John Adam Squire House

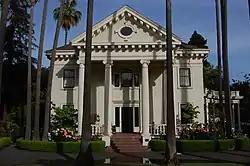
The house in 2010

The John Adam Squire House is a historic house in Palo Alto, California. It was built in 1904-1905 for John Adam Squire, a Greek professor. Squire lived here with his wife Georgina and their three daughters until his death in 1930. His wife died in 1959.